Færøsk Pakhus

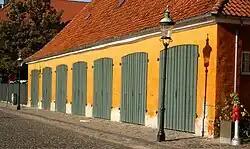

Færøsk Pakhus (English: Faroese Warehouse) is a small warehouse building located at Frederiksholm Canal, on Slotsholmen, in Copenhagen, Denmark. It is now used by the Ministry of Education.